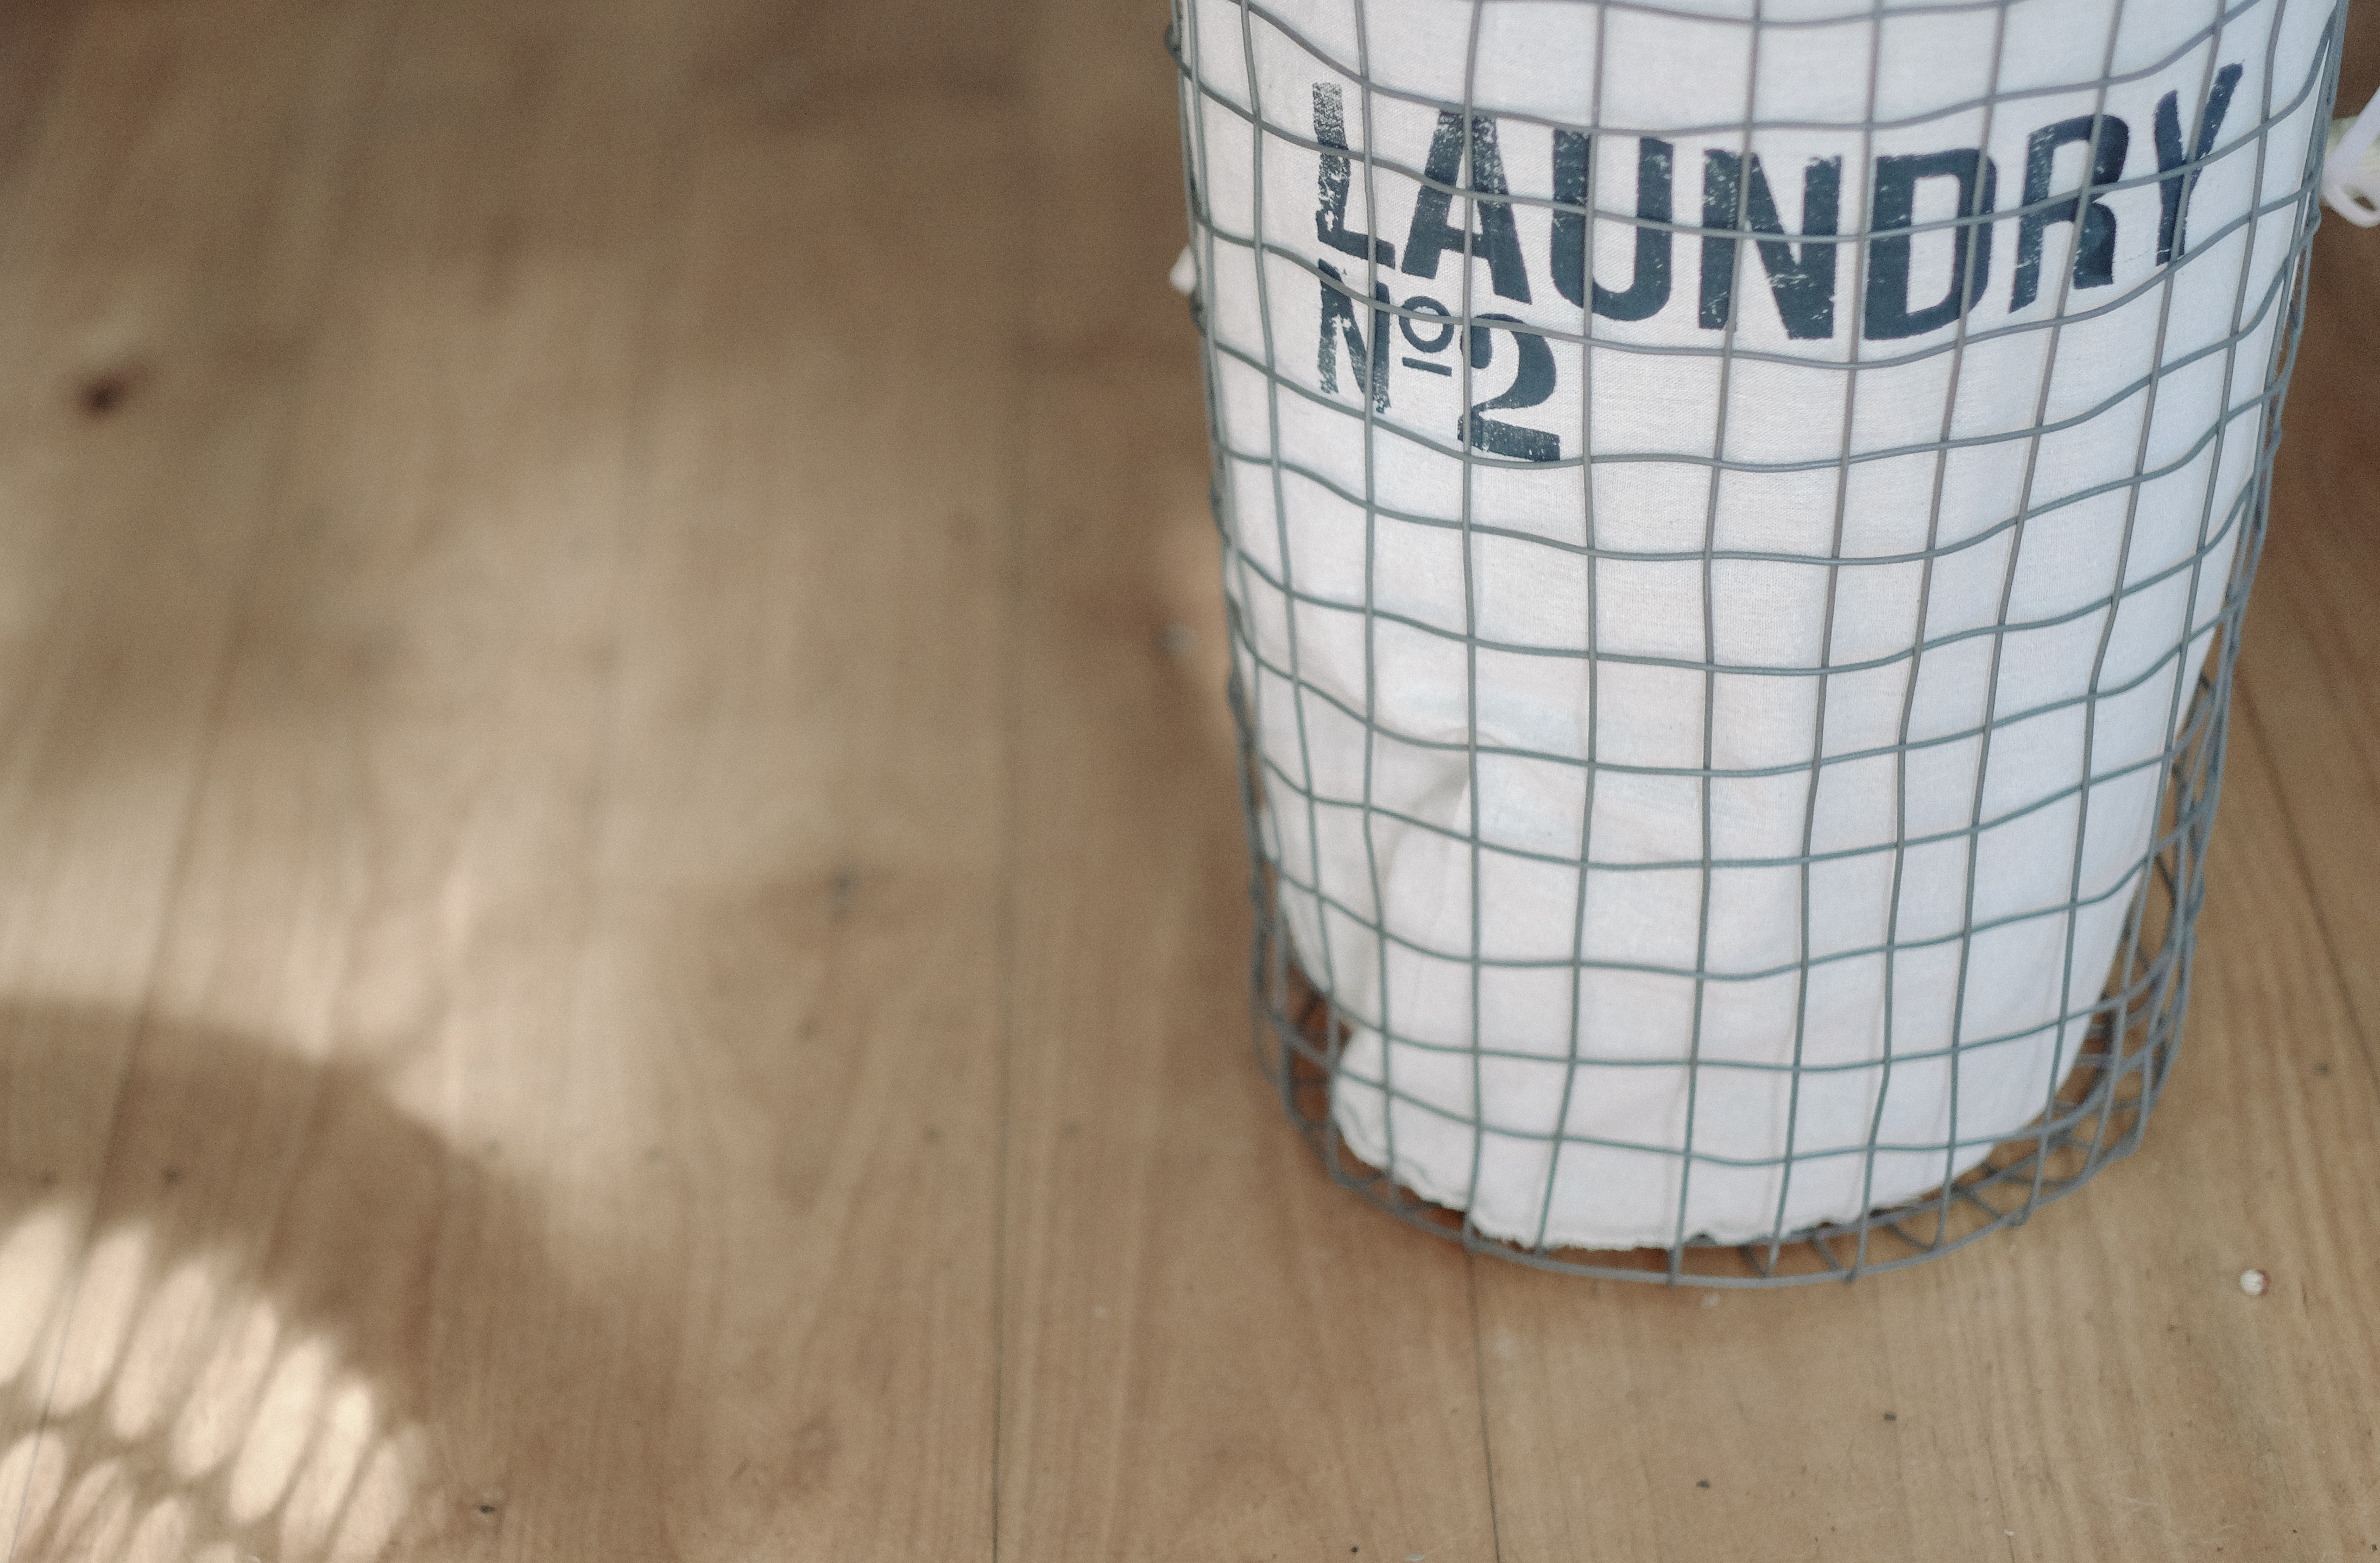
wood, white, floor, pattern, housework, basket, material, laundry, laundry bag, domestic, shape, flooring, man made object